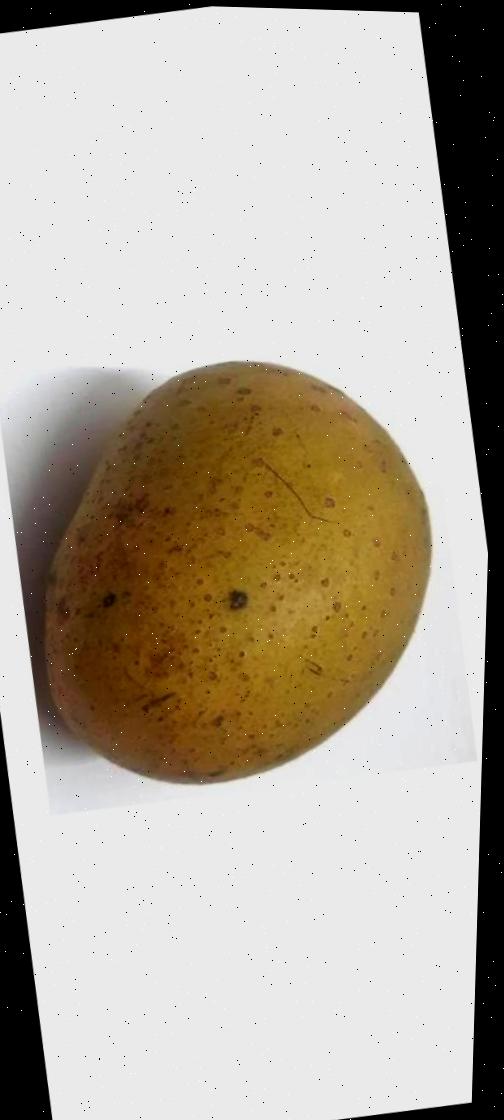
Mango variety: Gourmoti